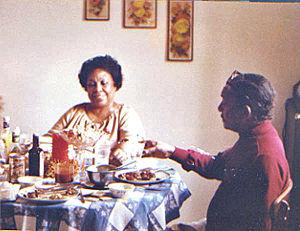
Gerry Wiggins est un pianiste de jazz américain né en 1922 et mort en 2008.